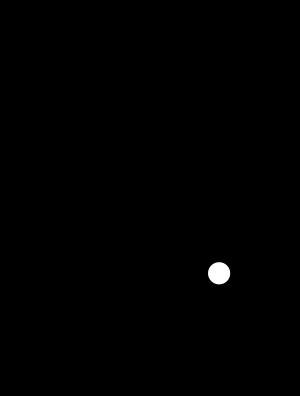
Les automotrices Bem 4/6 nᵒˢ 201 à 217 sont des automotrices bimodes légères de la compagnie des transports publics de la région lausannoise, utilisées exclusivement sur la ligne M1 du métro de Lausanne.